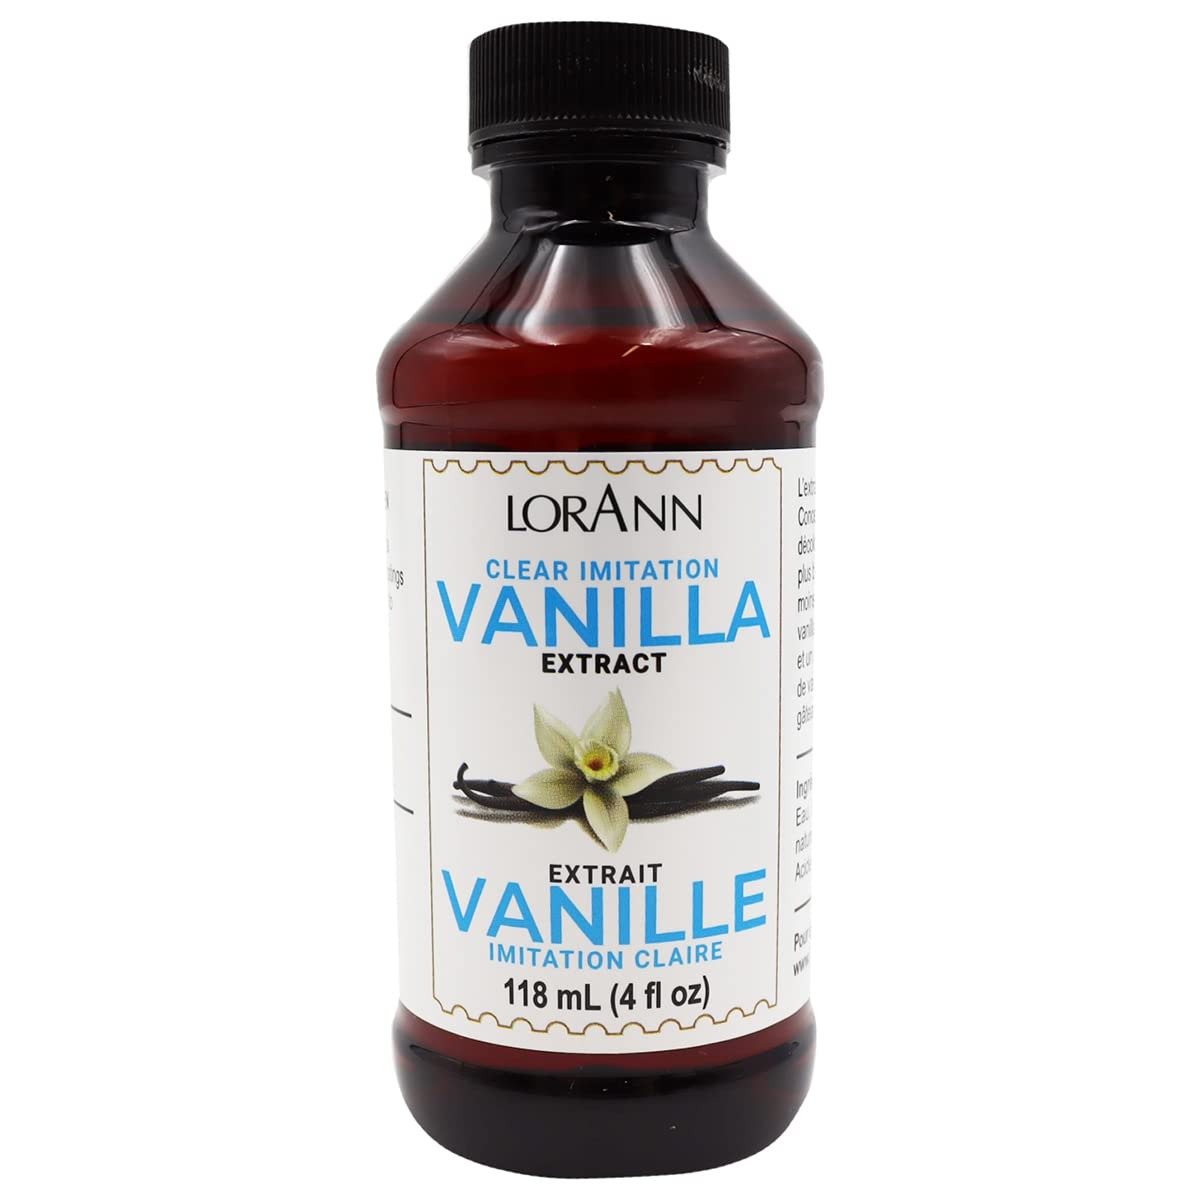
Item Name: LorAnn Oils Double-Strength Clear Artificial Vanilla Extract, 4 Ounce
Bullet Point 1: LorAnn's double-strength clear artificial vanilla extract will not discolor your whitest frostings and offers a less expensive alternative to pure vanilla extracts
Bullet Point 2: Ideal for white frostings, cakes, all baking needs and a variety of foods
Bullet Point 3: 4 ounce/118.3 milliliter bottle
Bullet Point 4: Kosher certified and gluten-free
Bullet Point 5: Made in USA
Product Description: LorAnn's double-strength clear artificial vanilla extract will not discolor your whitest frostings and offers a less expensive alternative to pure vanilla extracts. Ideal for white frostings, cakes, all baking needs and a variety of foods. LorAnn Oils, the finest flavors, essential oils and specialty ingredients since 1962.
Value: 4.0
Unit: Fl Oz

Price: 11.5